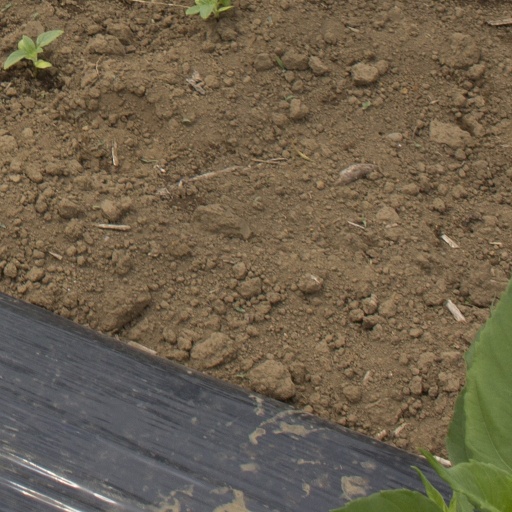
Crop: Jerusalem artichoke